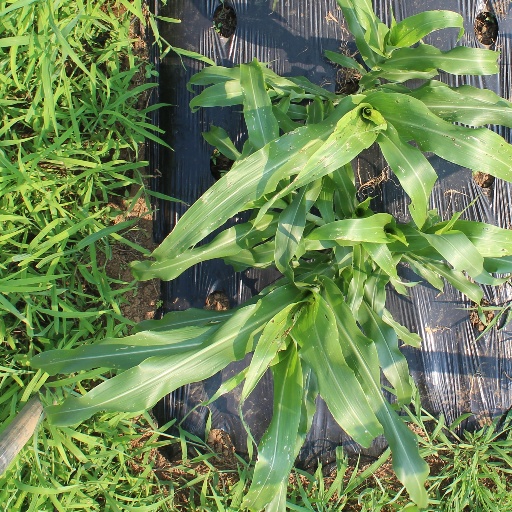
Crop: sorghum